Bhandup

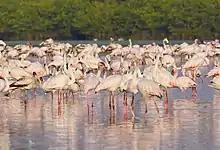

Bhandup has Asia's biggest water filtration plant. The eastern sections of Kanjurmarg and Nahur blend into Bhandup without clear demarcation.